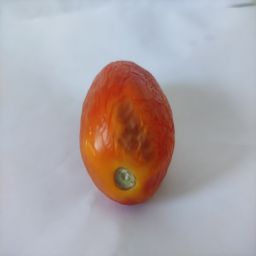
Crop: Tomato
Quality: Old